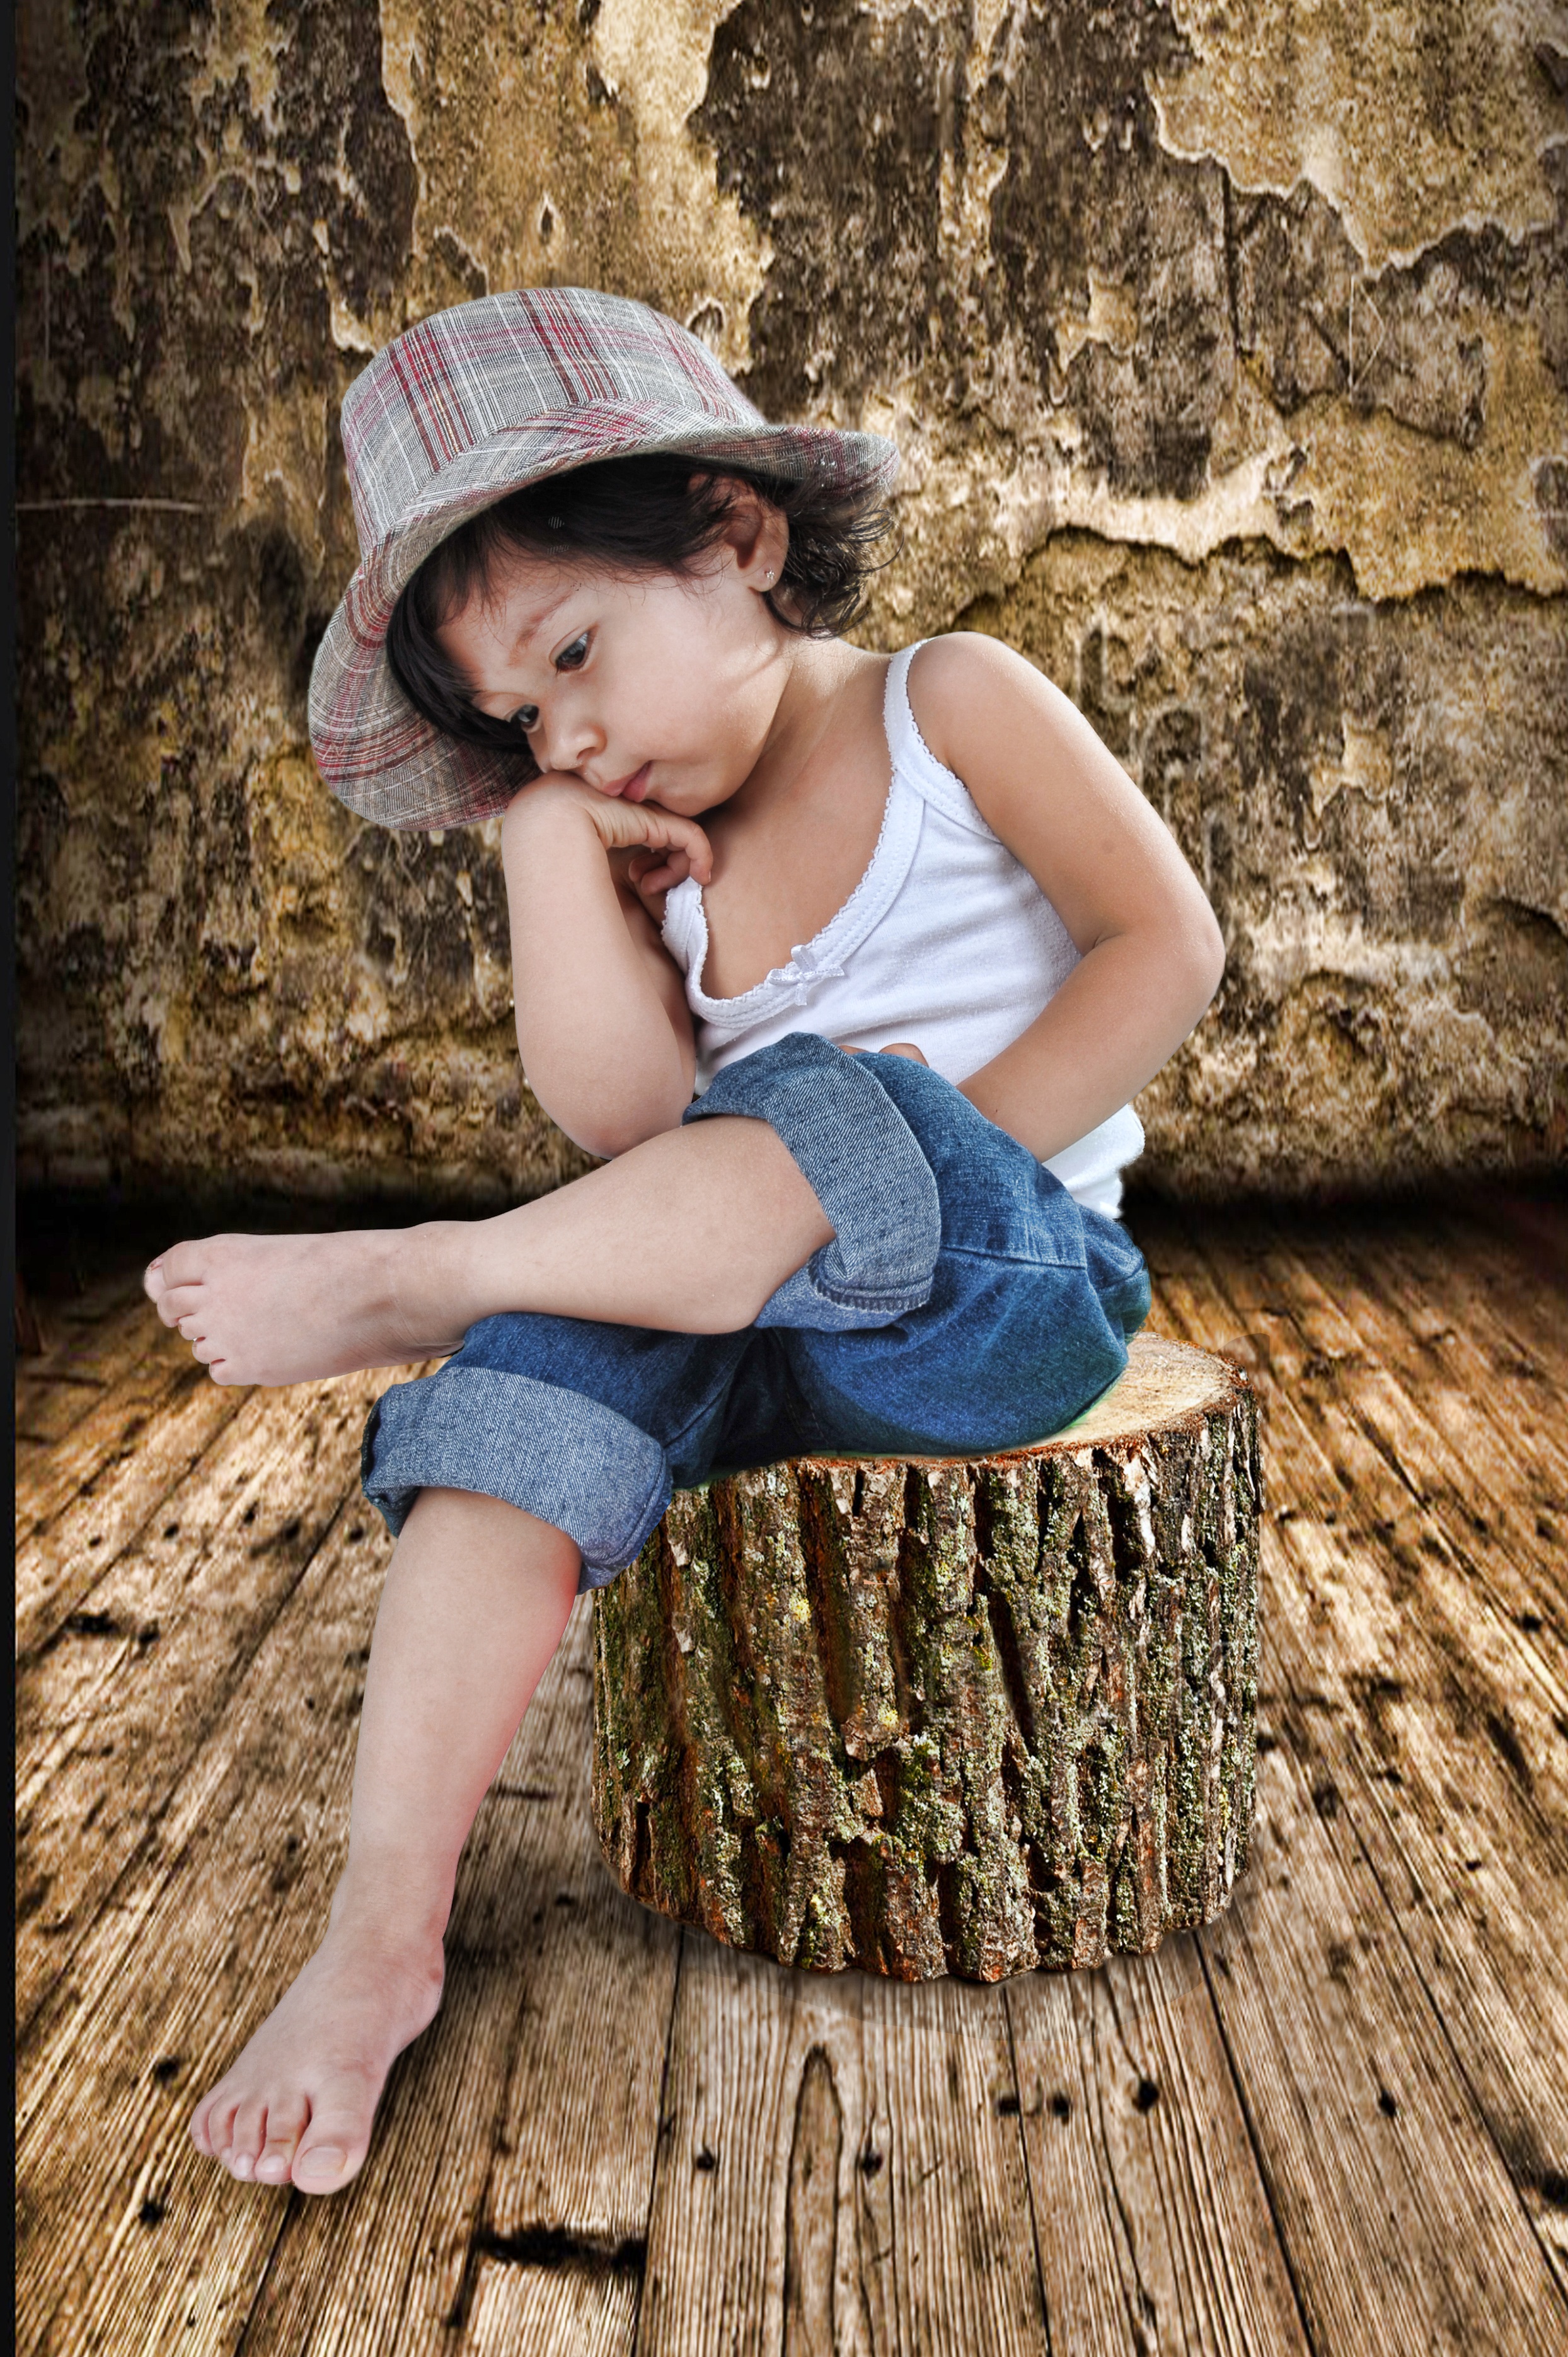
rock, person, people, girl, woman, photography, portrait, model, spring, reflection, child, fashion, blue, season, sit, children, dress, photograph, beauty, soledad, photo shoot, portrait photography, human positions